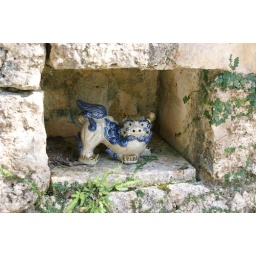
Shisha dog statue in a wall